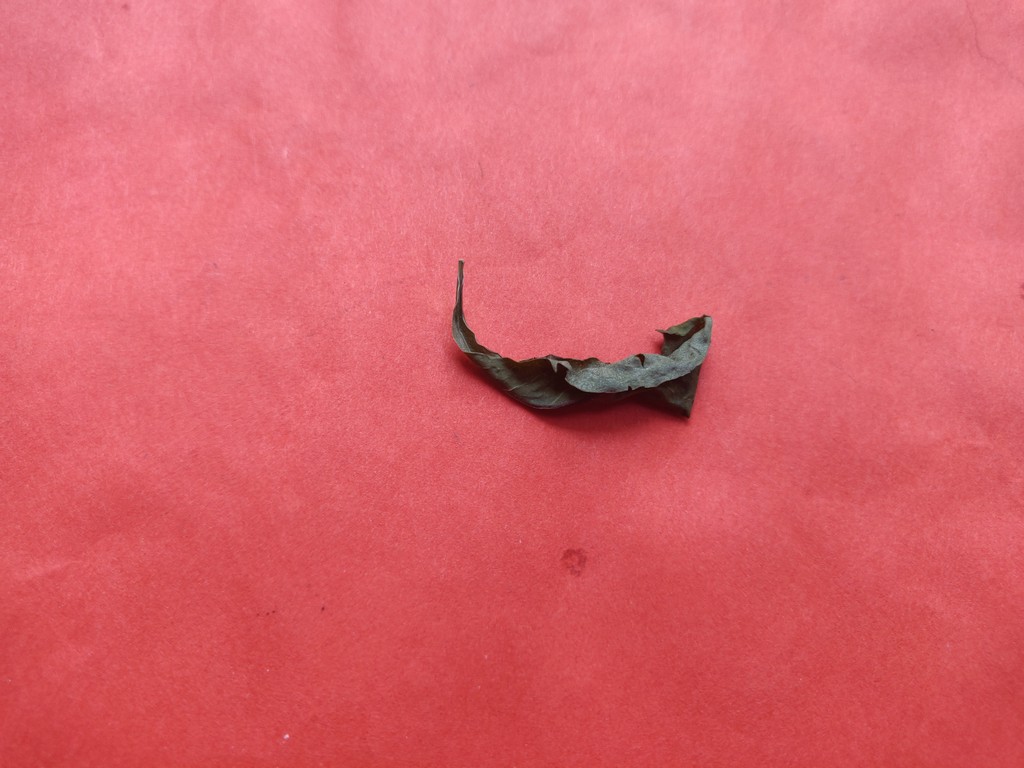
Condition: Dried
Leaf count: single
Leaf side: unknown